Technosexual

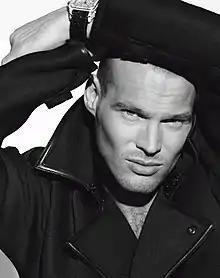
Swedish footballer Fredrik Ljungberg in model shoot for a men's magazine in 2008.

It has been suggested that a female counterpart to a technosexual is a "technosexualista" or a "technodiva". A change in women's standards when searching for a partner is suggested to be part of the technosexual appeal, as "the woman's ideal man" has been transformed by technology from "someone who can mow the lawn, change the oil in the household cars, and clean the rain gutters" into "someone who can troubleshoot the household DSL or get last-minute movie showtimes".